Magnus Stenbock

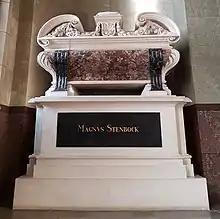
Grave of Magnus Stenbock in Uppsala Cathedral

On 20 November, Stenbock was brought with his servants to Copenhagen and moved into the Marsvin Estate, a palace located at Højbro Plads not far from Strøget. Four Danish grenadiers were posted outside the palace windows, and two Danish colonels were Stenbock's personal wardens. In the company of the colonels, Stenbock was able to move freely in Copenhagen, and the Danes reviewed all his letters and books. Immediately after his arrival, Stenbock began to write yet another defensive statement, this time directed at Görtz and Frederick IV, and addressed to all "revered brothers, loving and highly honored Swedish compatriots". Stenbock's stay in Marsvin Estate attracted people from Copenhagen's richer circles, who wanted to see and exchange words with him, including Frederick IV's councillors Ditlev Vibe, Christian Christophersen Sehested, and Valentin von Eickstedt, as well as foreign envoys such as Prince Vasily Lukich Dolgorukov and Poussin, an envoy from France. The latter received direct orders from Versailles to assist the Swedish Crown's interests in Copenhagen. Poussin's benevolence and respect helped to make Stenbock's captivity more bearable, and from Poussin, Stenbock received rumors and gossip from Frederick IV's court. With this information, Stenbock sent letters with Poussin's seal to the Privy Council and Princess Ulrika Eleonora.